Terminal emulator

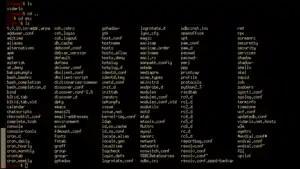
xterm, a terminal emulator designed for the X Window System

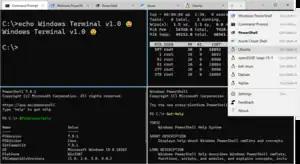
Windows Terminal, an open-source terminal emulator for Windows 10 and Windows 11

A terminal emulator, or terminal application, is a computer program that emulates a video terminal within another display architecture. Though typically synonymous with a shell or text terminal, the term "terminal" covers all remote terminals, including graphical interfaces. A terminal emulator inside a graphical user interface is often called a terminal window.